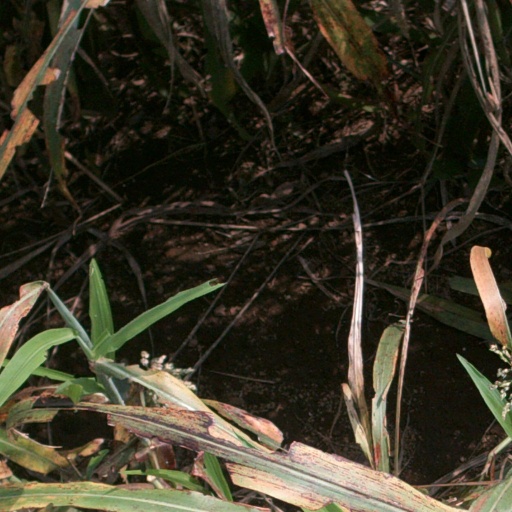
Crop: sorghum